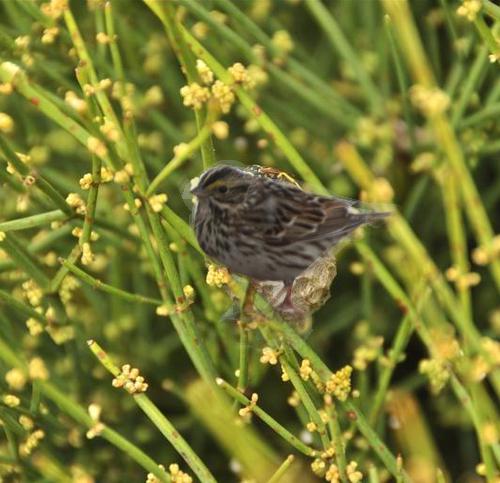
Bird species: Savannah_Sparrow
Bird type: landbird
Background: land